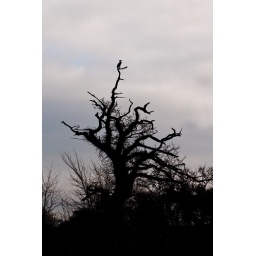
cormorant sat in favourite tree on the river stour in dorset at stour valley nature reserve